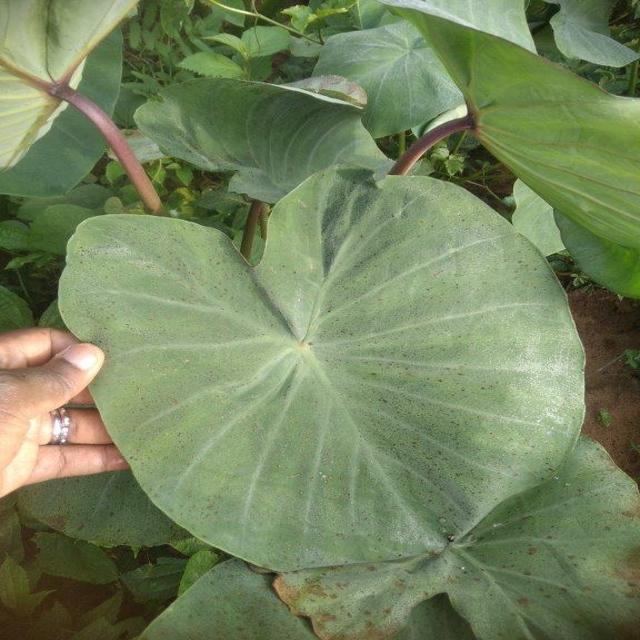
Label: Healthy